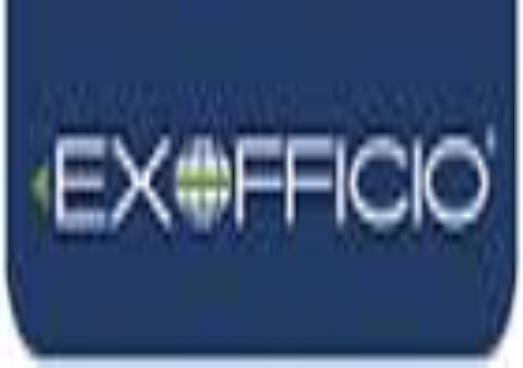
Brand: Exofficio
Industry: Clothes